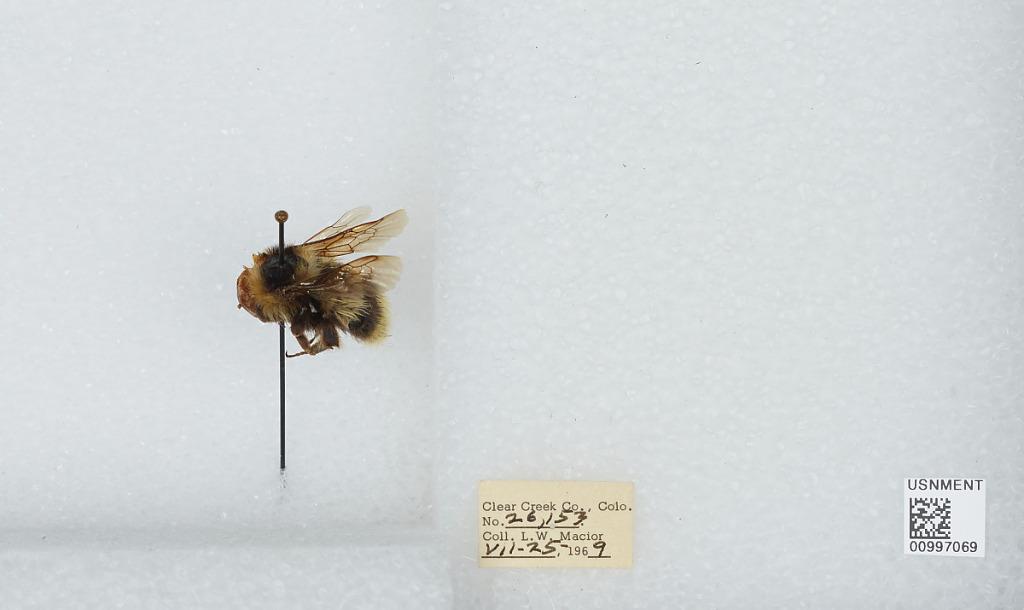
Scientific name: Bombus (Pyrobombus) frigidus Smith
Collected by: L. Macior
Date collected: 1969-7-25
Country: United States
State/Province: Colorado
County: Clear Creek
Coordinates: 39.69, -105.64